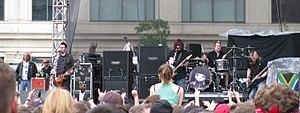
Seether est un groupe de rock sud-africain, originaire de Pretoria. Le groupe est originellement formé sous le nom de Saron Gas jusqu'en 2002, année durant laquelle il adopte le nom de Seether. Disclaimer est le premier album du groupe distribué par un label major. Les membres gagnent en popularité en 2002 grâce à leur single Fine Again classé premier du US Active Rock, et leur succès se stabilise jusqu'en 2004 avec le single Broken qui se classe à la 20ᵉ place du Billboard Hot 100. Ils connaissent le succès à de nombreuses reprises en se plaçant au classement Hot Mainstream Rock Tracks avec des singles comme Remedy, Fake It, et Country Song.